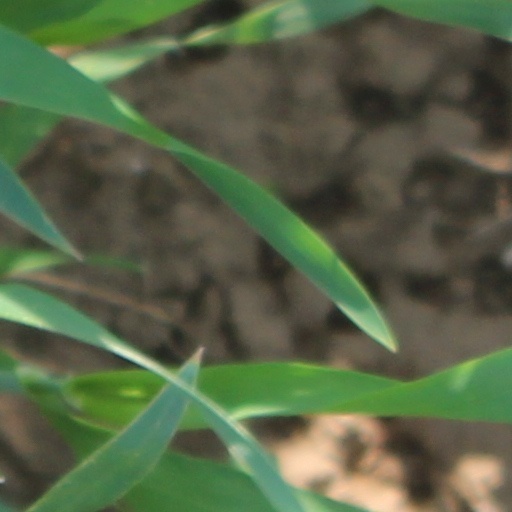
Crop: wheat